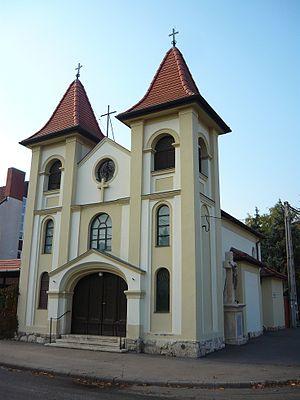
Péterhegy est un quartier de Budapest, situé dans le 11ᵉ arrondissement.